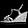
Label: Sandal